Dorothy Thomas (entrepreneur)

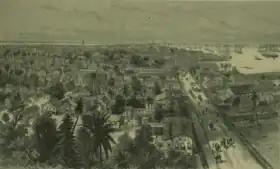
Georgetown, Demerara, 1888

According to available records in Grenada, Kirwan was engaged in business and operated independently from Joseph, signing her own transactions with her mark. Though it is unclear whether she had a shop, or employed hucksters there, she owned a hotel in St. George's, Grenada and may have had other business ventures. She had four more children with Thomas, who were baptized in the Anglican Church records: Eliza (1787), Joseph (1789), Harry (1790), and Christina (1796). Each was recorded as the child of Joseph and Kirwan, "a free mulattress", none being noted as natural or illegitimate. It may well be that Joseph and Kirwan had a marital contract, though due to social conventions it would have been impossible for them to exchange public marriage vows. Kirwan also took the precaution of having her family members' manumissions inscribed in the records in Grenada to ensure that their status was not in doubt in the colony.